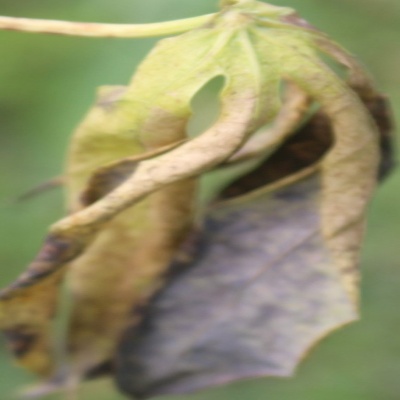
Crop: Cassava
Condition: bacterial blight